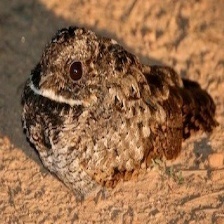
Species: COMMON POORWILL
Scientific name: PHALAENOPTILUS NUTTALLII